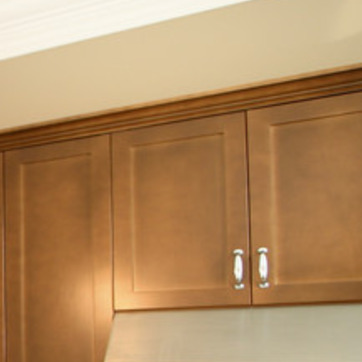
Material: wood